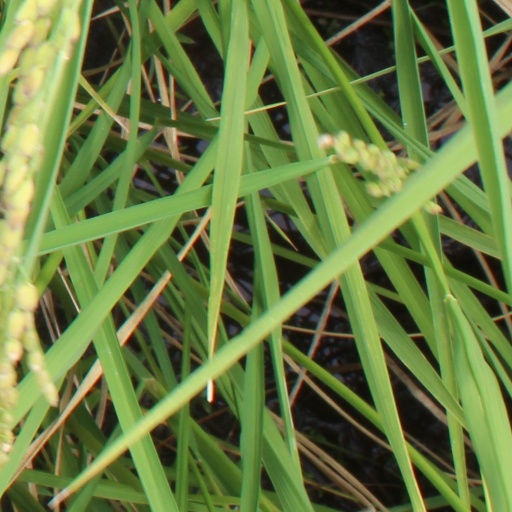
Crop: rice